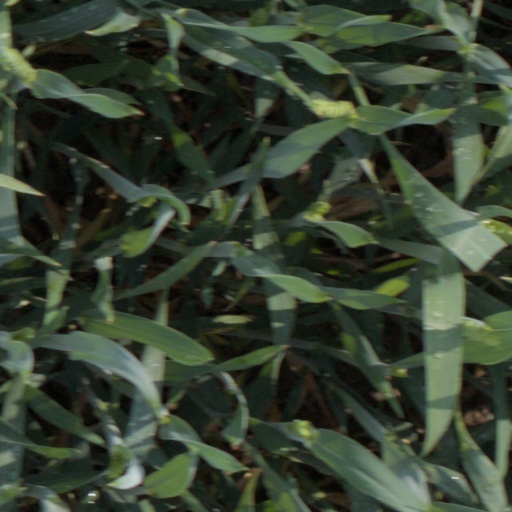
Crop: wheat